British Science Association

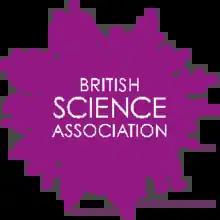
The former British Science Association logo launched in 2009

The Association was founded in 1831 and modelled on the German Gesellschaft Deutscher Naturforscher und Ärzte. It was founded during post-war reconstruction after the Peninsula war to improve the advancement of science in England. The prime mover (who is regarded as the main founder) was Reverend William Vernon Harcourt, following a suggestion by Sir David Brewster, who was disillusioned with the elitist and conservative attitude of the Royal Society. Charles Babbage, William Whewell and J. F. W. Johnston are also considered to be founding members. The first meeting was held in York (at the Yorkshire Museum) on Tuesday 27 September 1831 with various scientific papers being presented on the following days. It was chaired by Viscount Milton, president of the Yorkshire Philosophical Society, and "upwards of 300 gentlemen" attended the meeting. The "Preston Mercury" recorded that those gathered consisted of "persons of distinction from various parts of the kingdom, together with several of the gentry of Yorkshire and the members of philosopher societies in this country". The newspaper published the names of over a hundred of those attending and these included, amongst others, eighteen clergymen, eleven doctors, four knights, two Viscounts and one Lord.